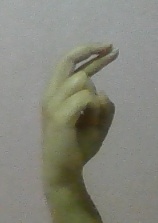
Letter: zay